Lexical semantics

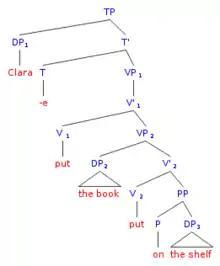
Hale and Keyser 1990 structure

Kenneth Hale and Samuel Jay Keyser introduced their thesis on lexical argument structure during the early 1990s.